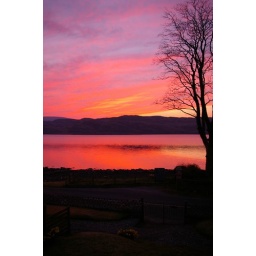
I love the bright orange in the sky and the silhouette of the tree and the hills of Bute.